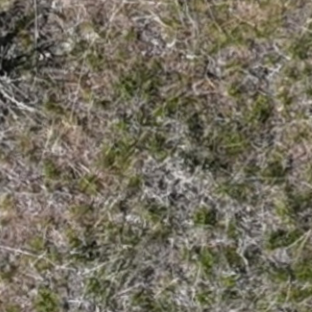
Month: may